Pastora Imperio

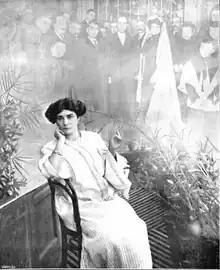
Composite image of Pastora Imperio with her wedding in the background.

Rosario "la Borbona" would go on to marry bullfighter Rafael Vega de los Reyes, "el Gitanillo de Triana" (Spanish: The Little Gypsy of Triana), in 1937. He was the younger brother of bullfighter Fernando "" who had died in 1931 from his bullfighting injuries. Together Rosario and Rafael had five children: Curro, Carmen, Pastora, Rafael and Charo.